Casey Atwood

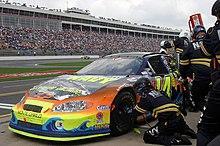
Atwood in 2003

In 2000, Atwood made his Winston Cup debut in the No. 19 Motorola Ford for Ray Evernham at Richmond International Raceway. He started 35th and finished 19th, two laps down. He made two more starts that year and earned his first Top 10, a 10th-place finish at Homestead. Atwood moved up to NASCAR Winston Cup full-time in 2001 in the No. 19 Dodge Dealers/UAW car for Evernham's team Evernham Motorsports, a newly formed team under the Dodge banner, to compete for Rookie of the Year honors. Atwood was the youngest driver in the series in 2001. He was nicknamed the "Next Jeff Gordon", due to Gordon's similar rise from Busch to Cup at a young age, and was teammate to former Cup Champion, Bill Elliott. Atwood struggled through the year, but improved as the season went on, winning the pole at Phoenix and was in contention to win the race, while leading the race a flat tire slowed his day as he was only able to make it back to 14th-place by the end of the race. A week later at Homestead, he was leading with five laps to go, but was passed by Elliott and Michael Waltrip. Atwood would place 3rd, his career-best Cup finish. Atwood also finished 3rd in the Winston Cup Rookie of the Year standings (behind future Cup champions Kevin Harvick and Kurt Busch), and 26th in points.